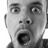
Emotion: surprise